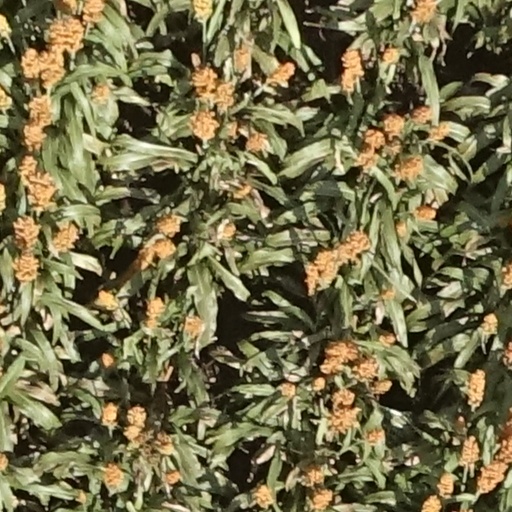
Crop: sorghum